Great River Road

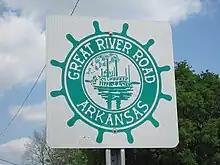
Great River Road sign in Arkansas

The Great River Road is marked entirely along state-maintained highways in Missouri, with more than half along US 61. Although plates for the National Route are not used in the state, it can be identified based on signage in Illinois.